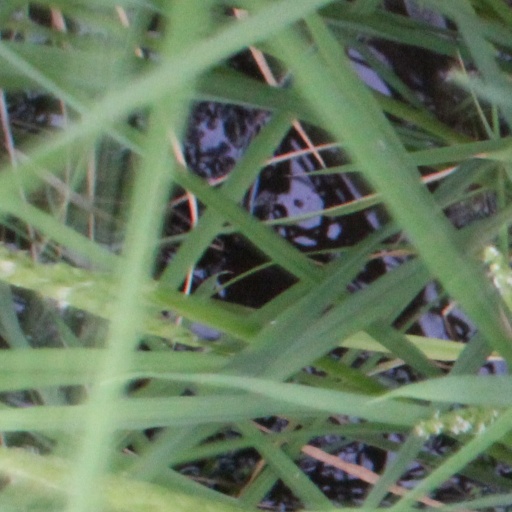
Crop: rice